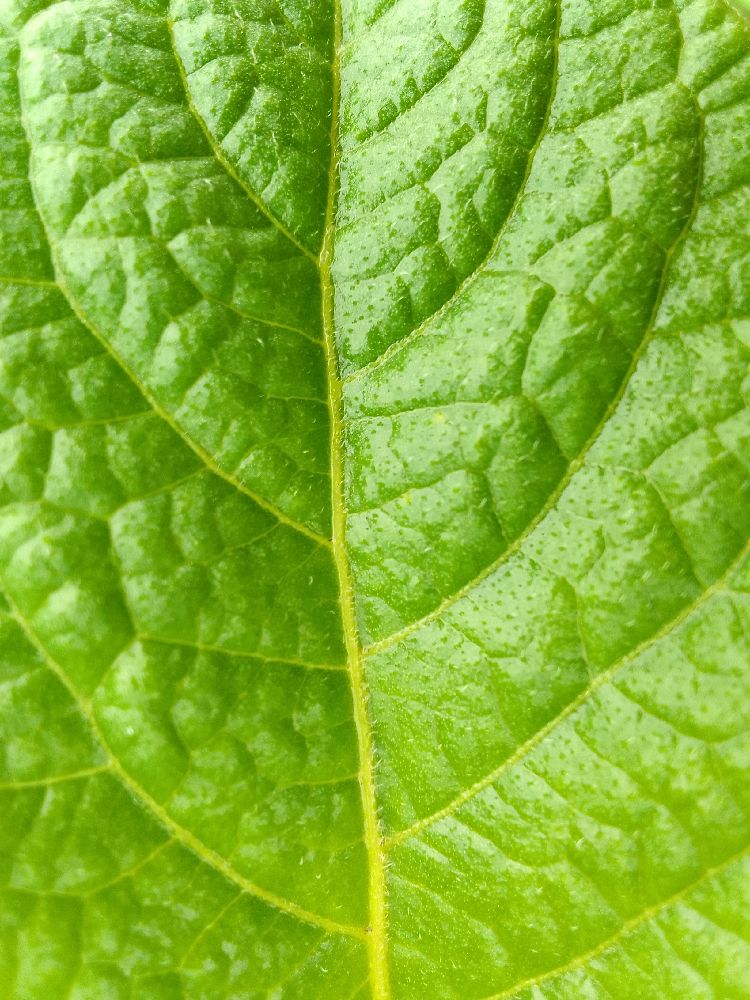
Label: Healthy